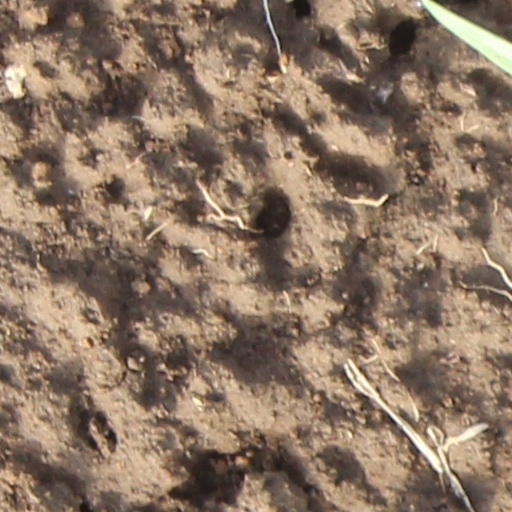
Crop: wheat